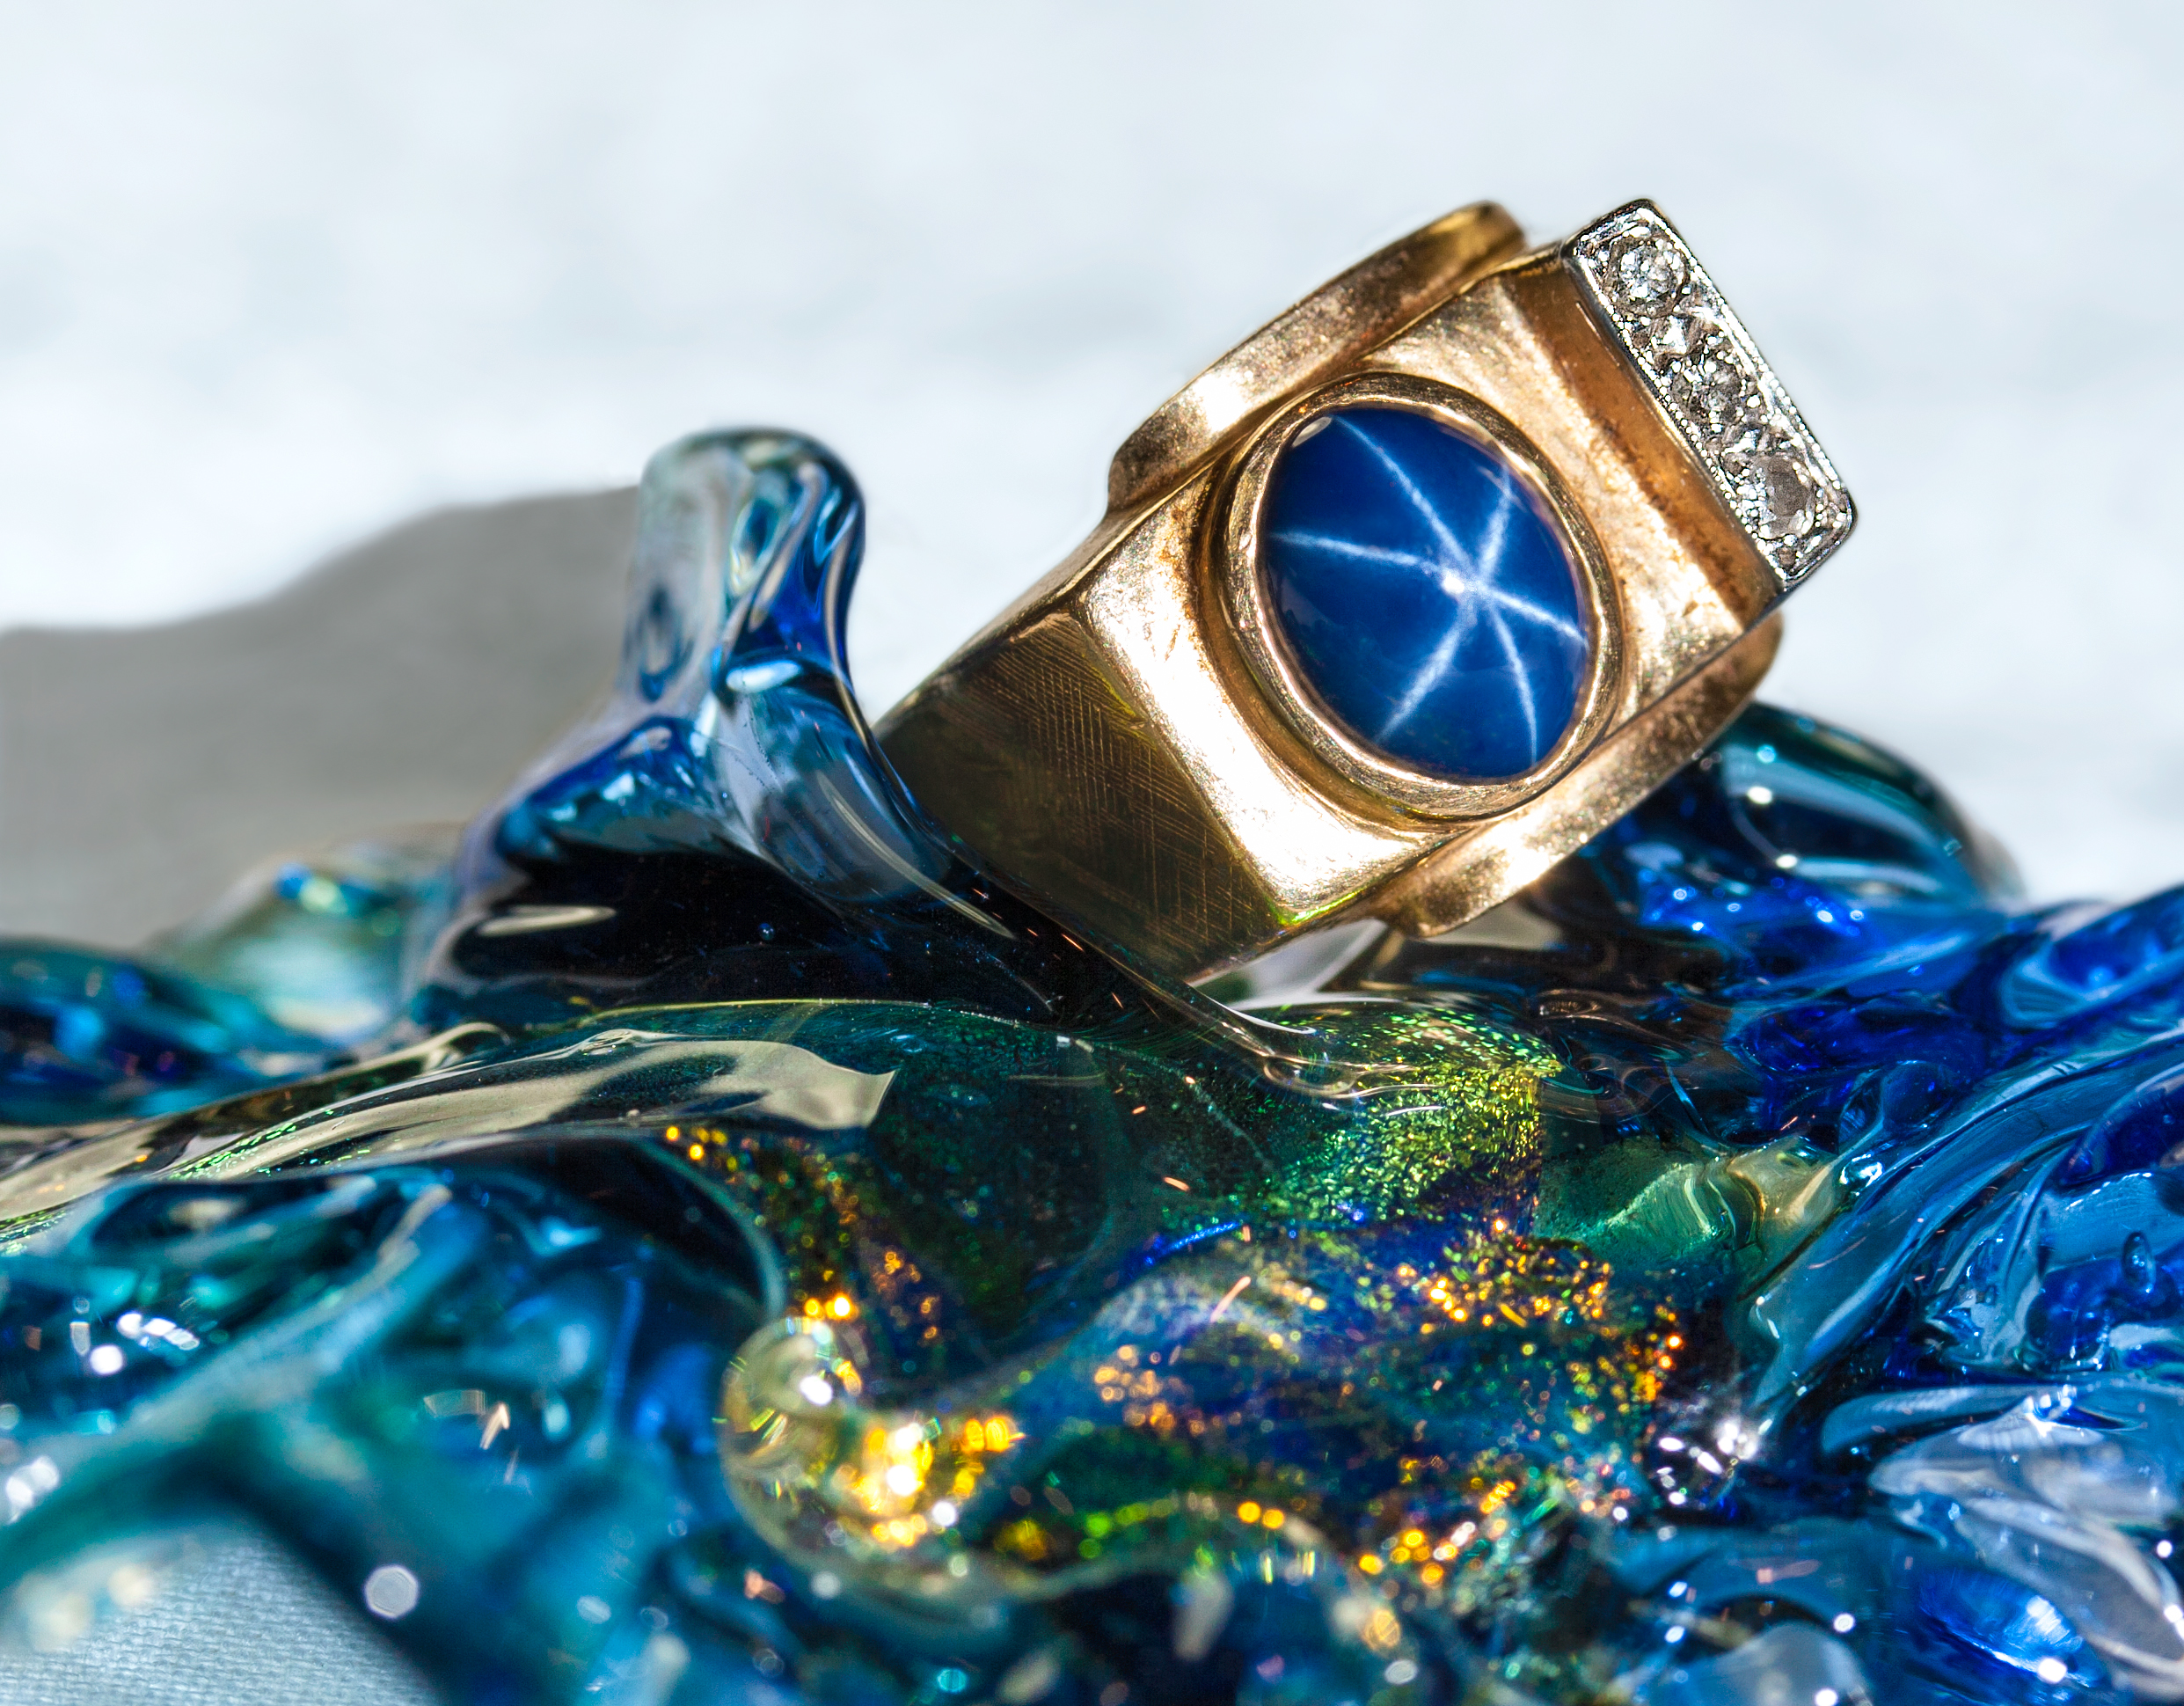
ring, glass, macro, blue, jewelry, jewellery, gold, flickrchallengegroup, flickrchallengewinner, msh0913, sapphire, starsapphire, msh091315, fashion accessory